Nintendo video game consoles

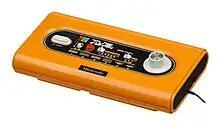
Color TV-Game Block Breaker

Color TV-Game is a series of five dedicated home consoles released only in Japan. Each of the consoles contained a small number of games and a built-in controller. In total, approximately 3 million units were sold.